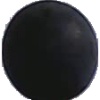
Label: Grape Blue 1